Treaty of Füssen

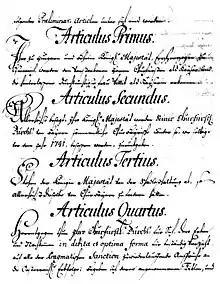
Treaty

The Peace of Füssen was a peace treaty signed at Füssen, between the Electorate of Bavaria and Habsburg Austria. Signed on 22 April 1745, it ended the participation of Bavaria on the French side in the War of the Austrian Succession.